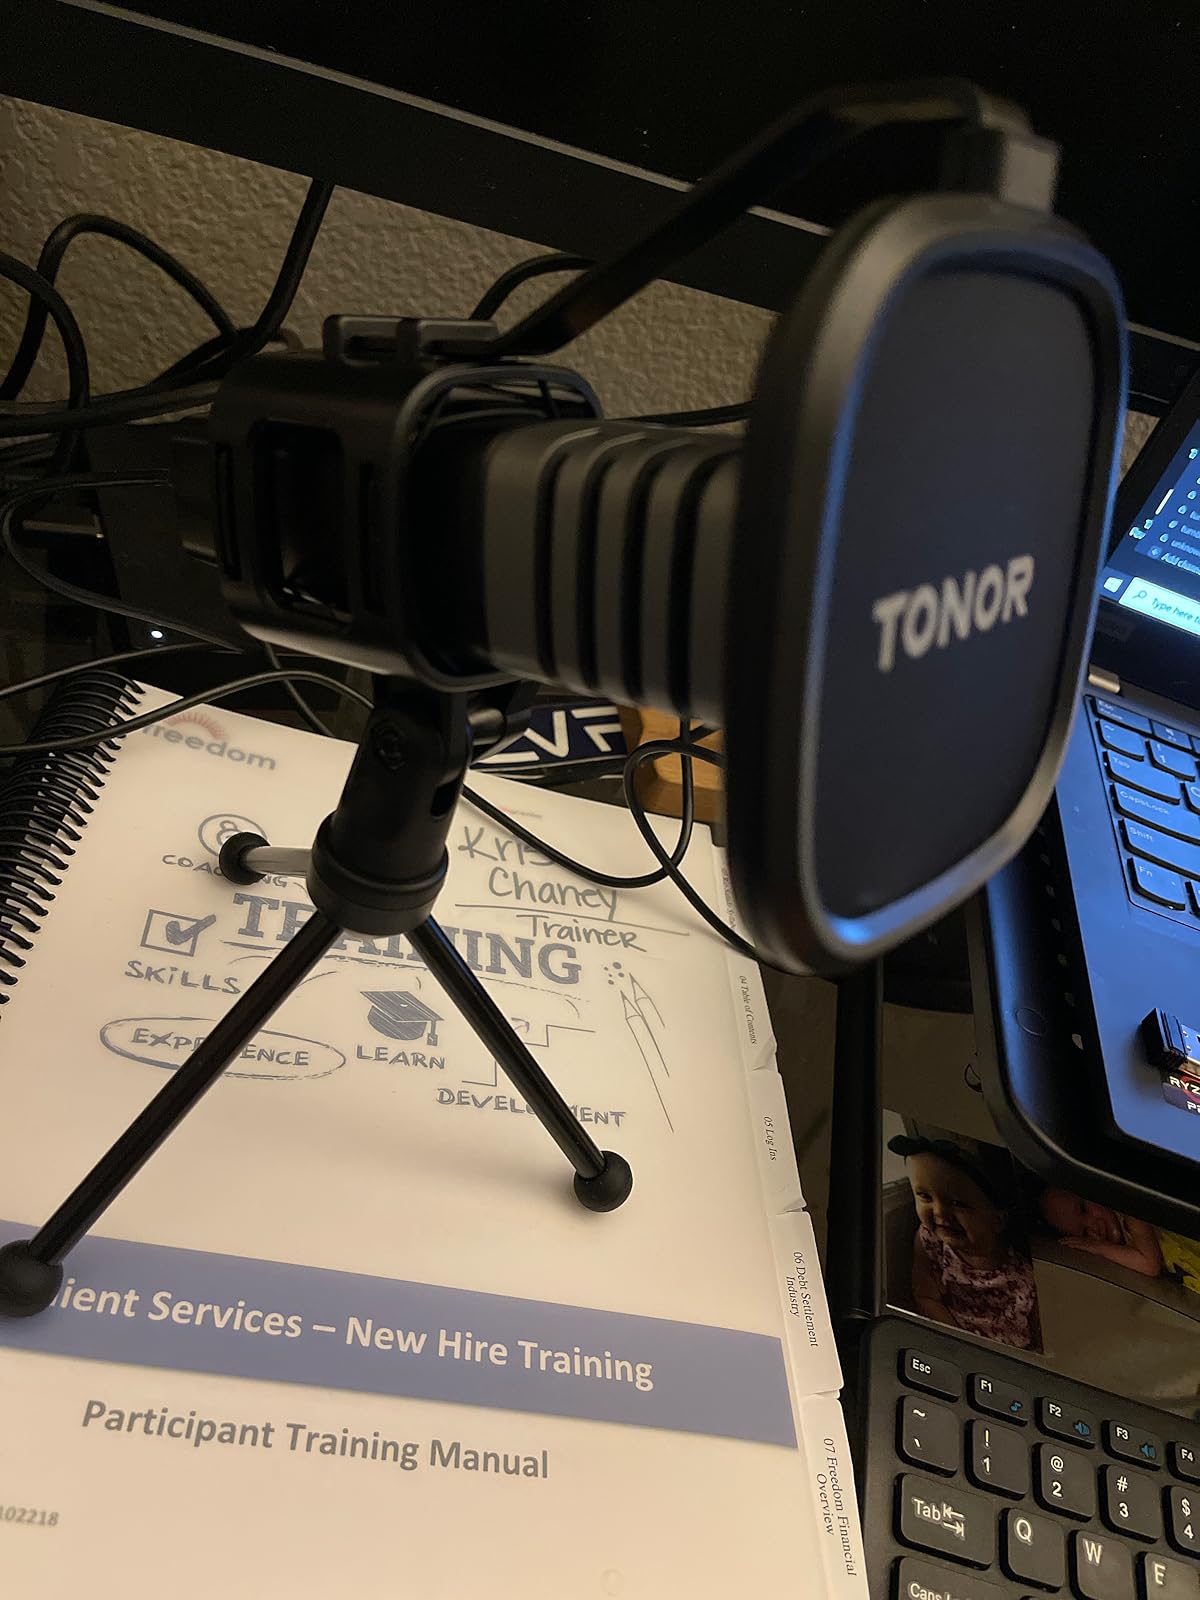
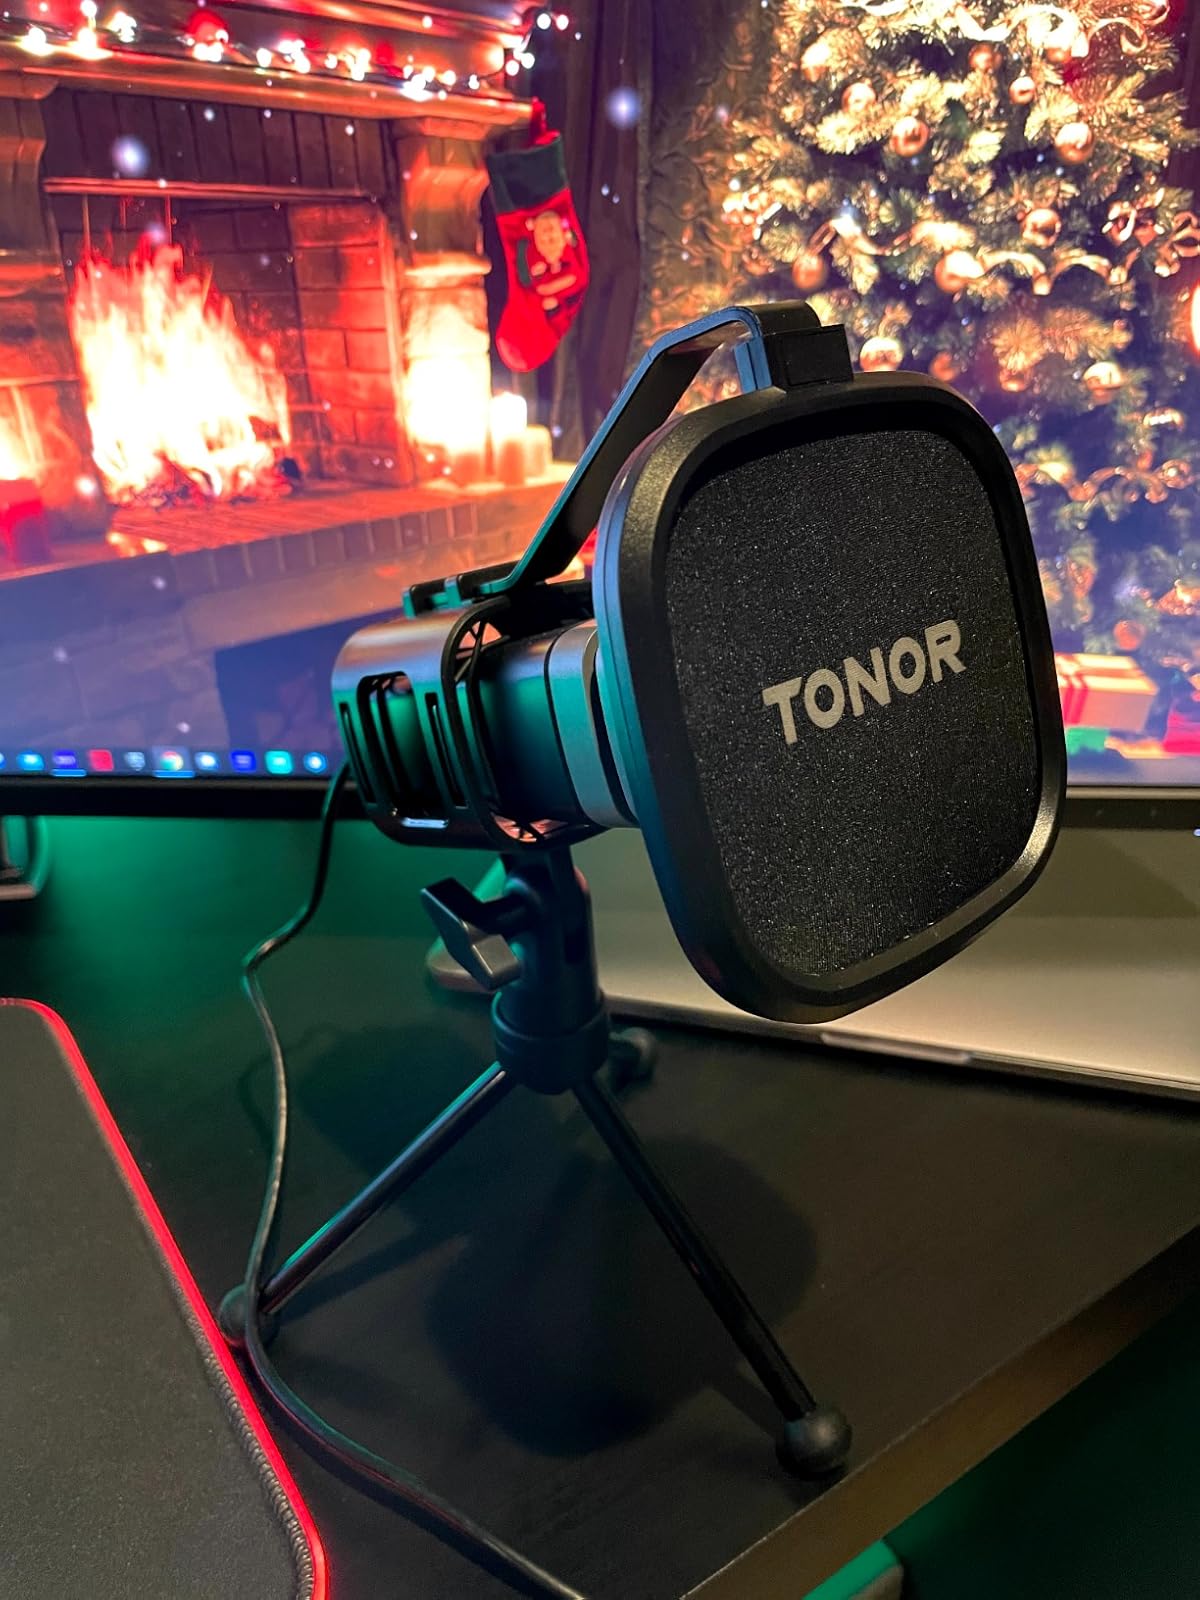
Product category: microphone
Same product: yes